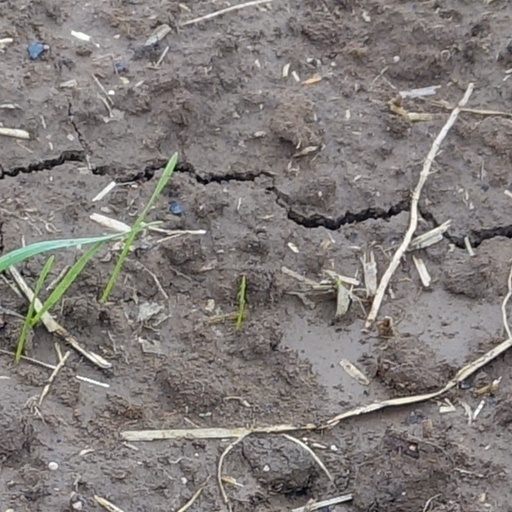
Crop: wheat